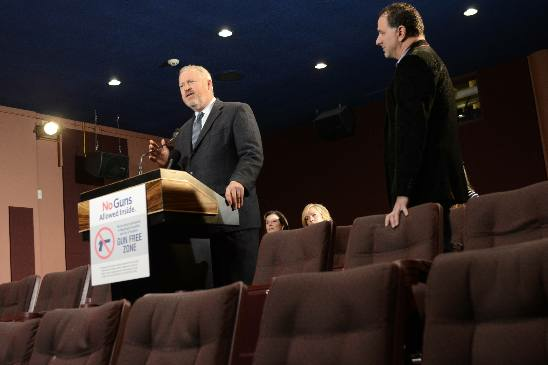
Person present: Yes